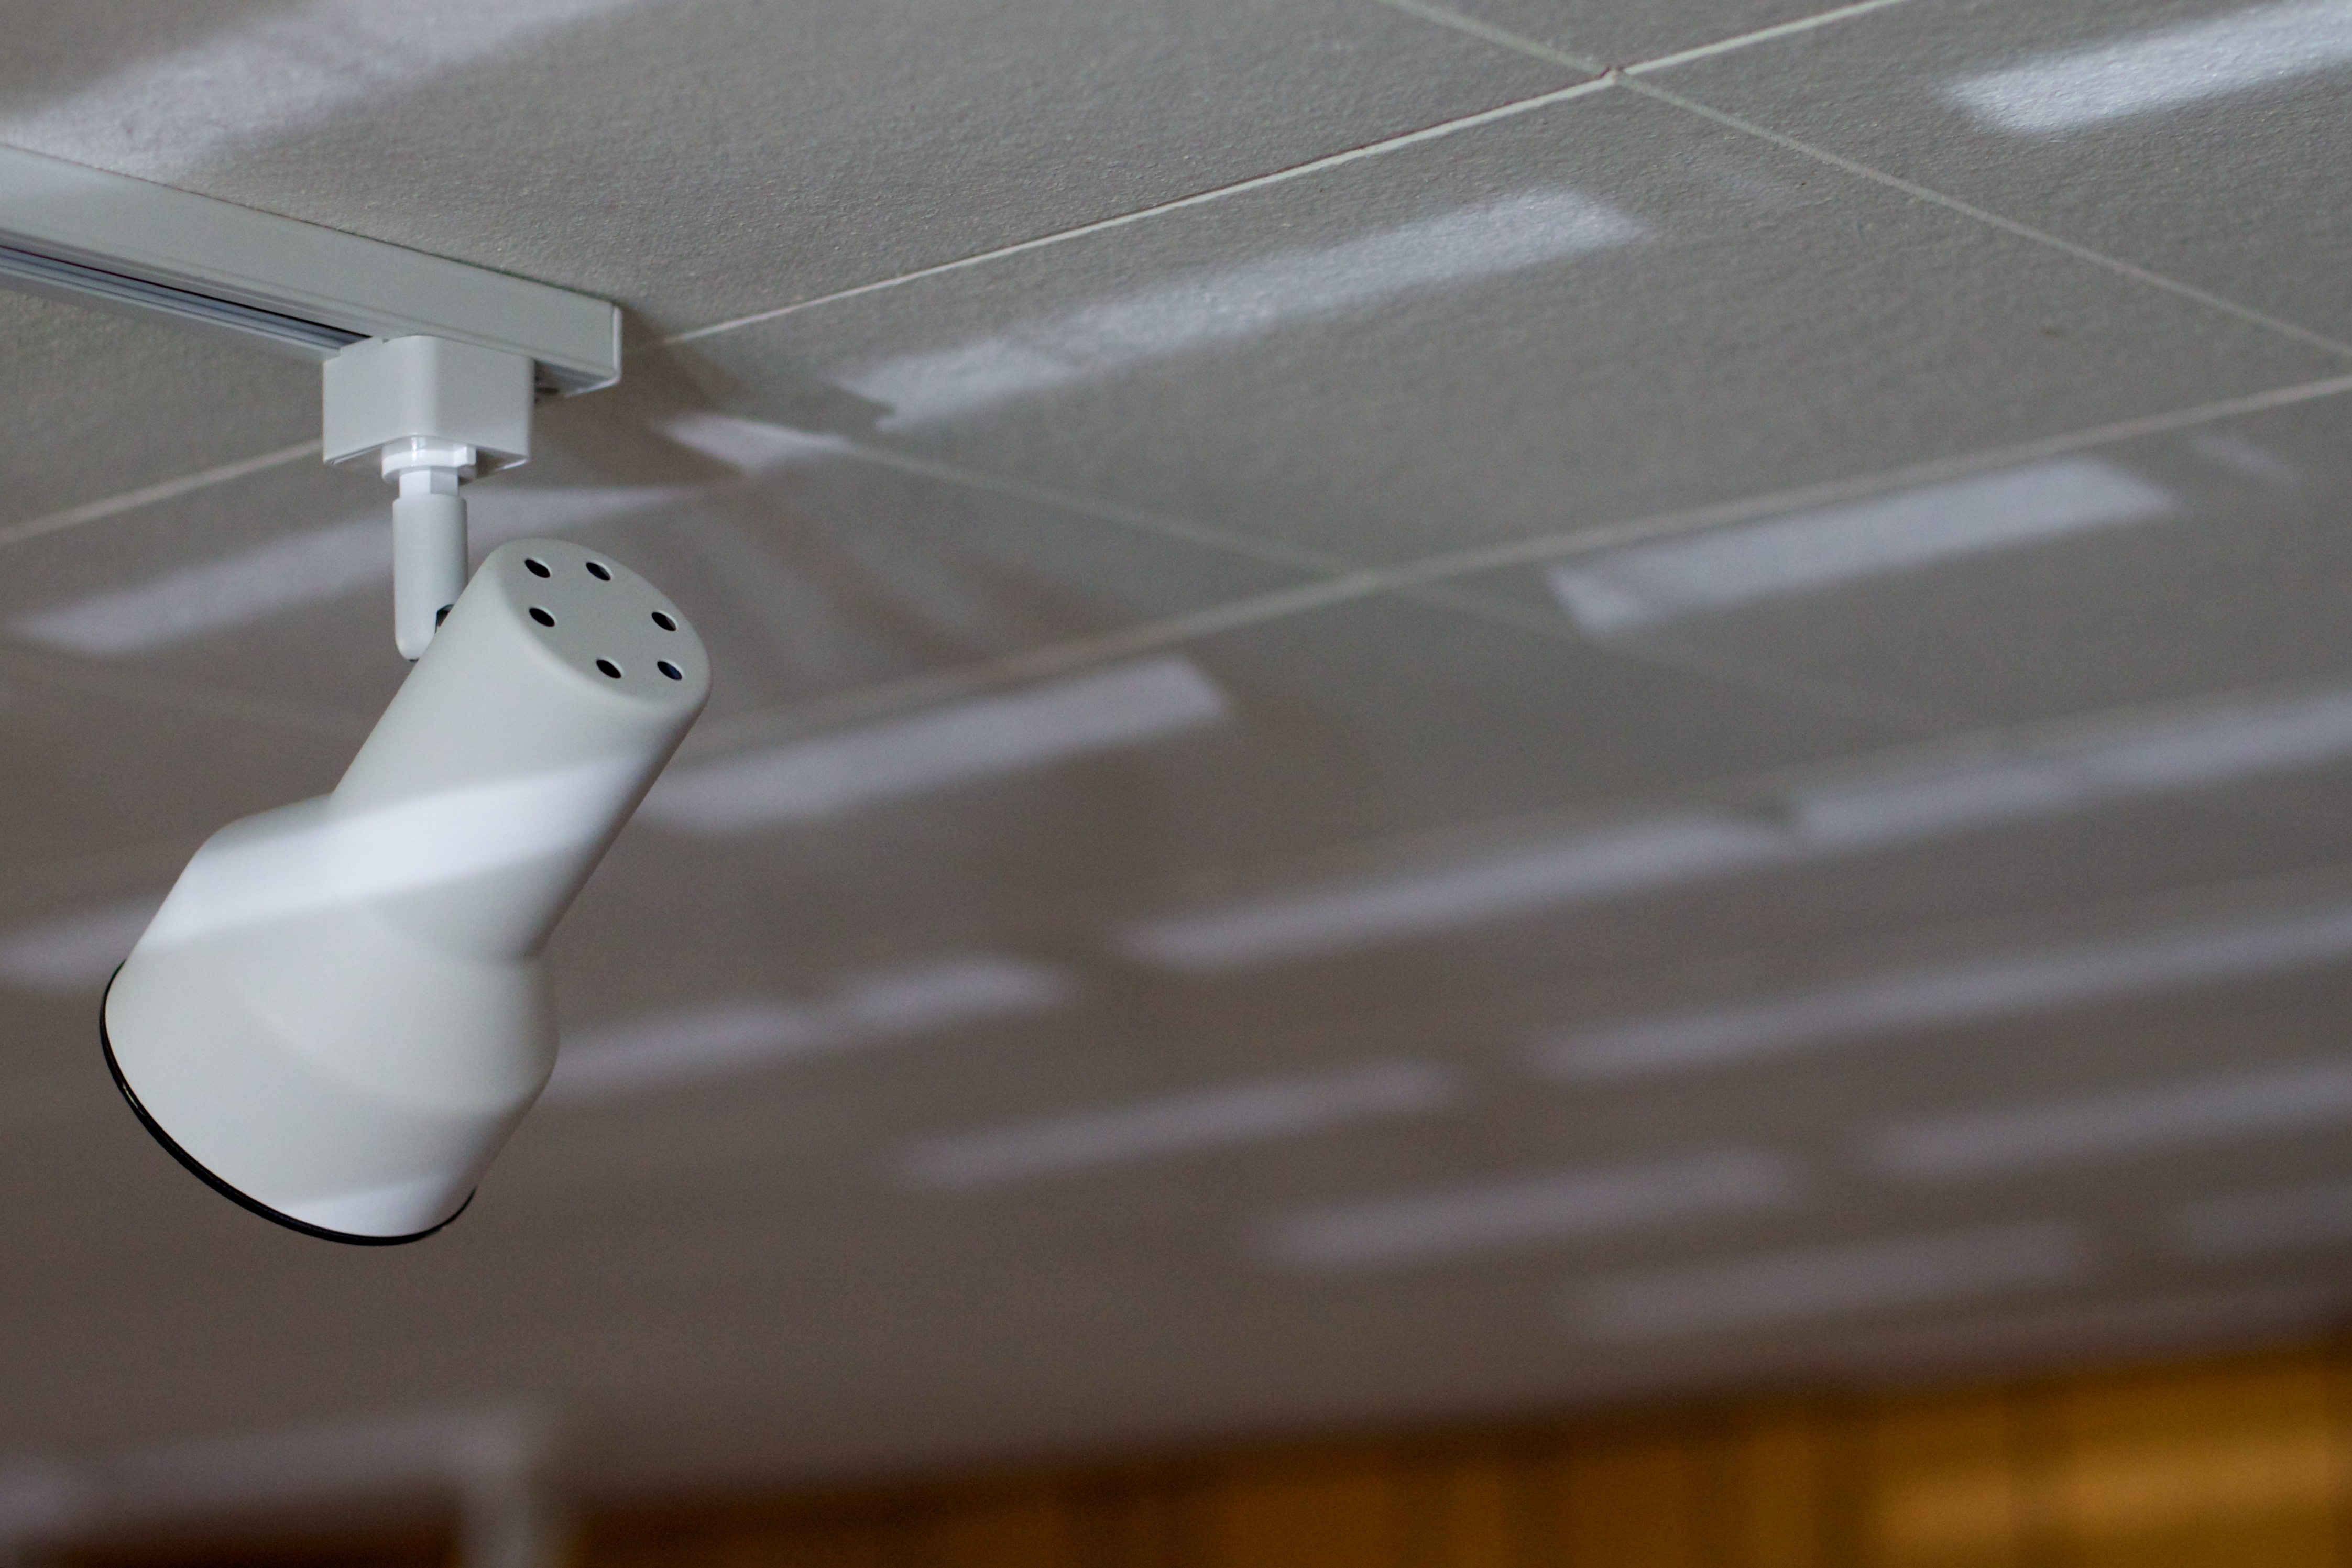
table, light, wood, white, floor, ceiling, sink, lighting, product, tap, light fixture, flooring, plumbing fixture